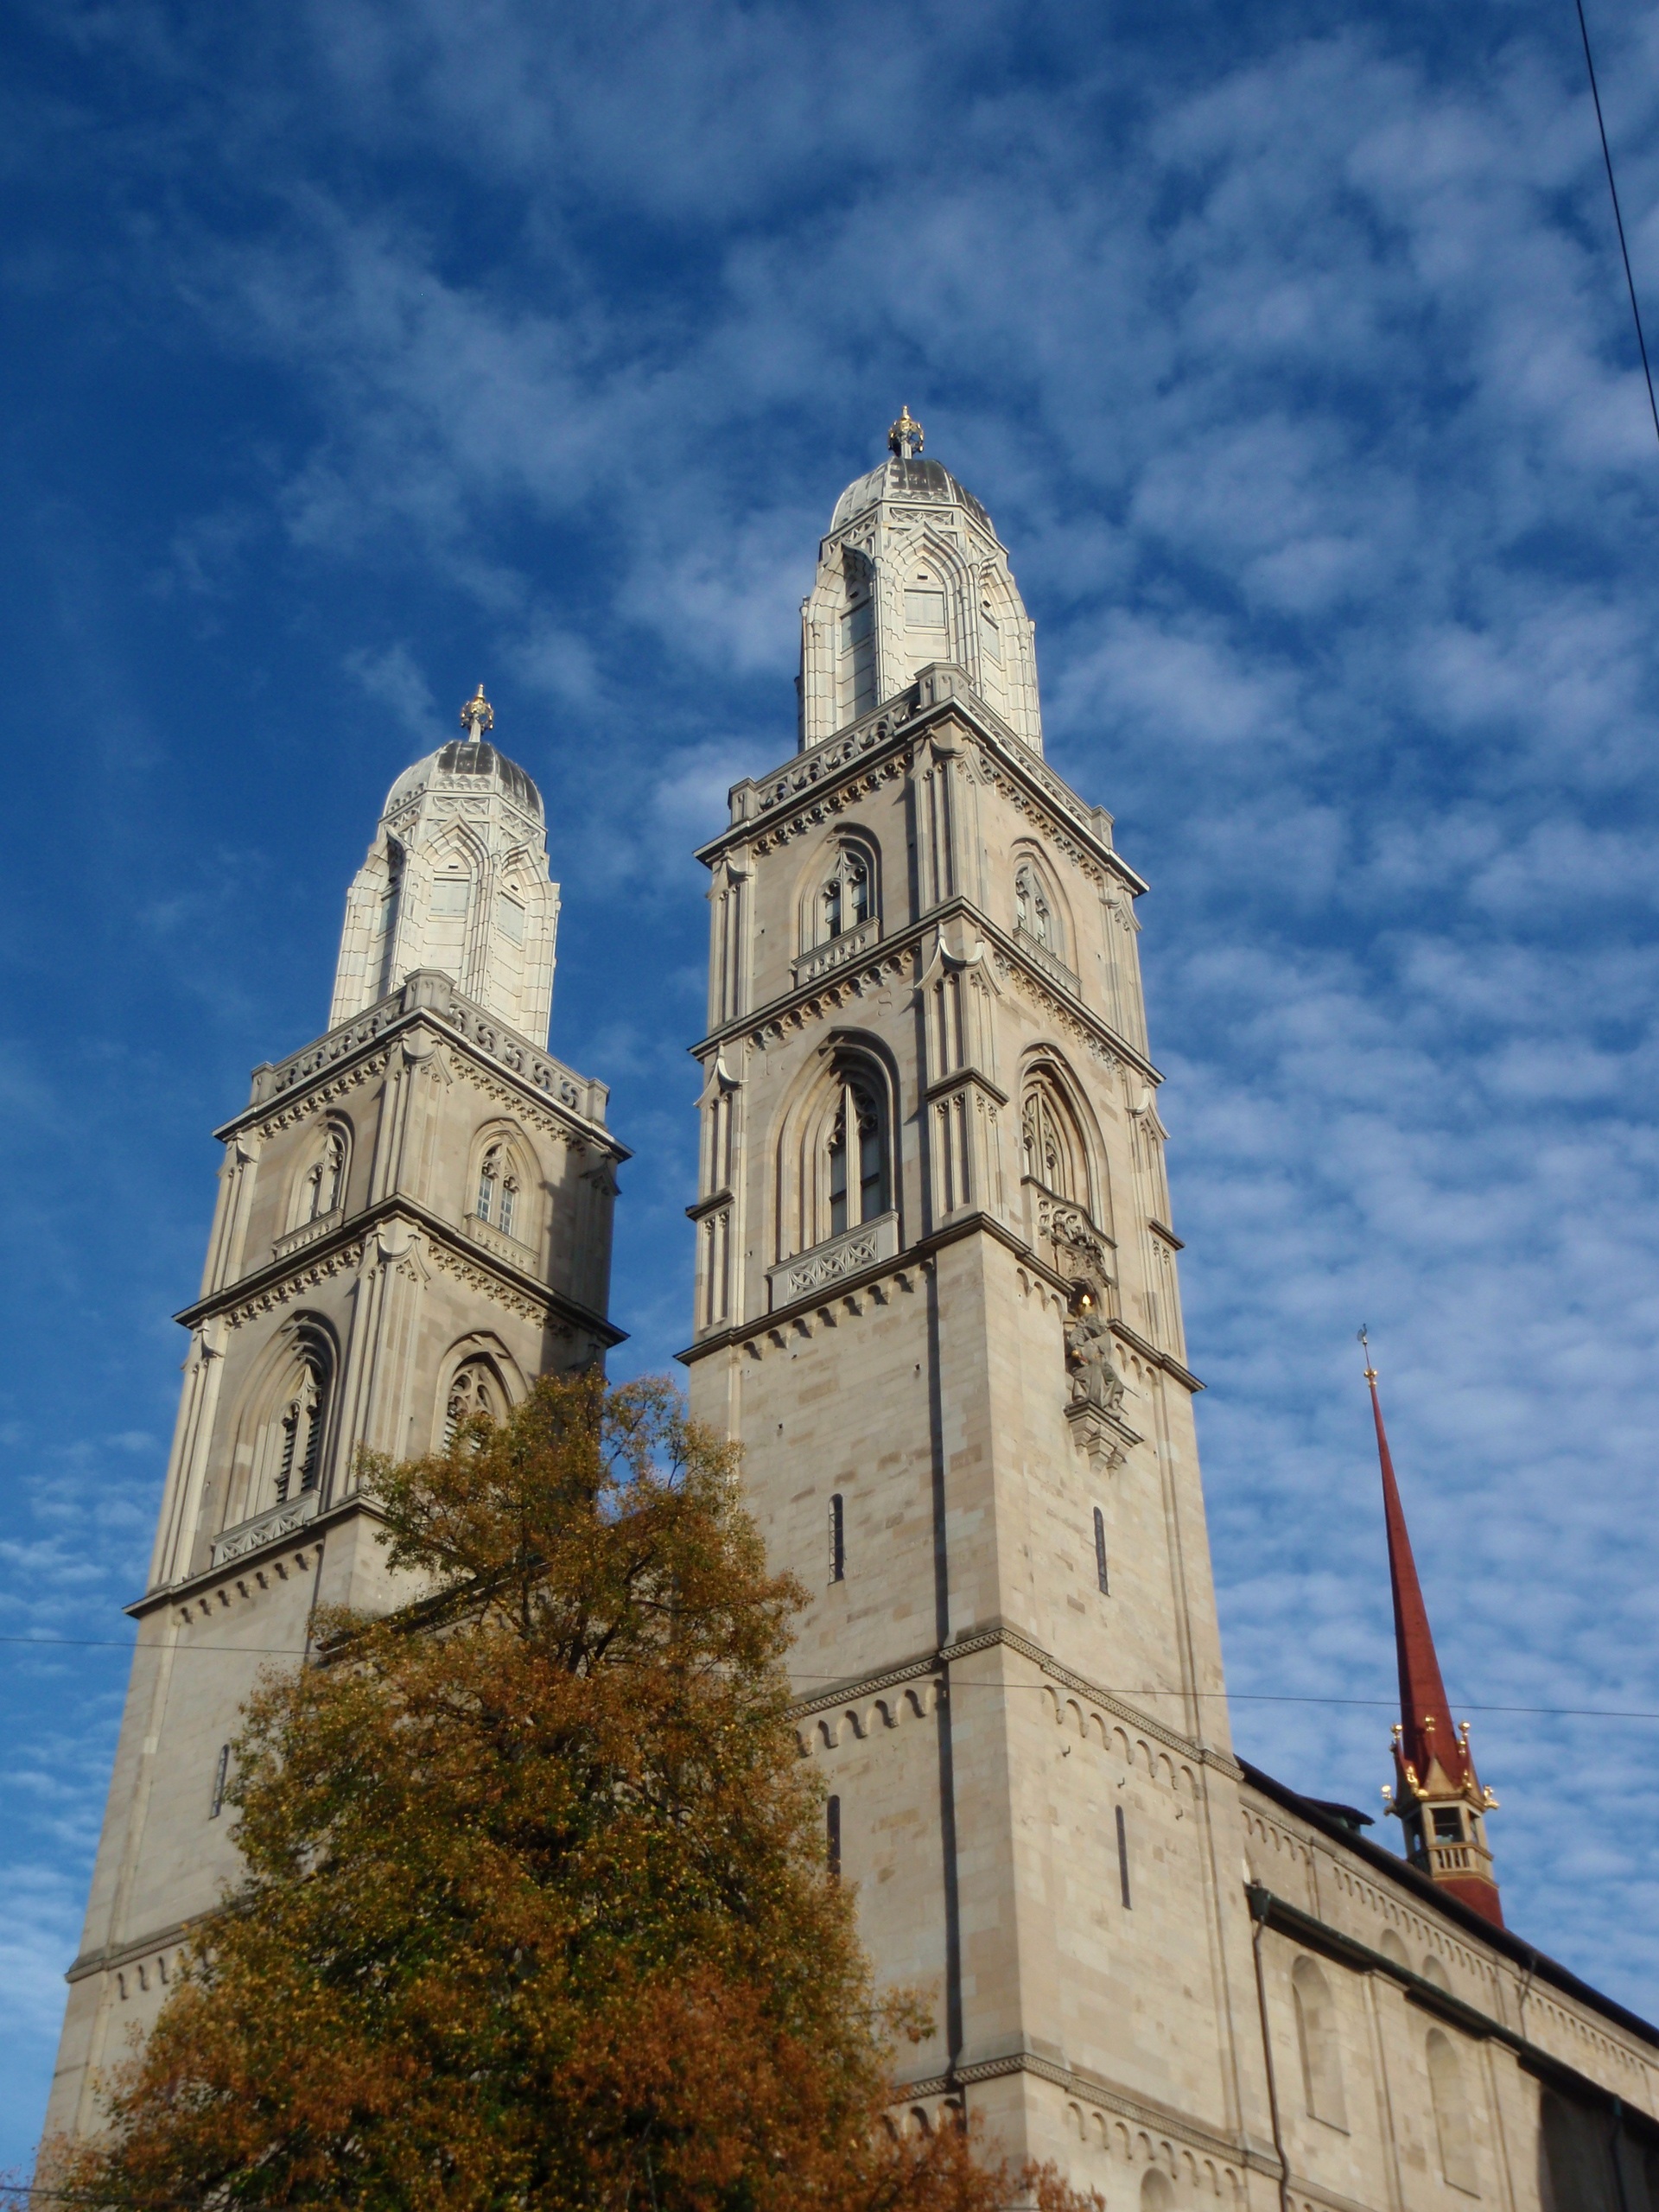
architecture, building, city, travel, europe, tower, holiday, landmark, church, cathedral, historic, place of worship, bell tower, spire, steeple, swiss, switzerland, zurich